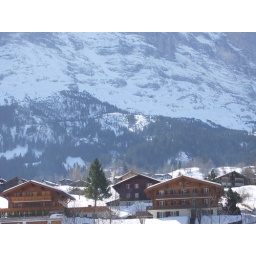
small houses in the mountains